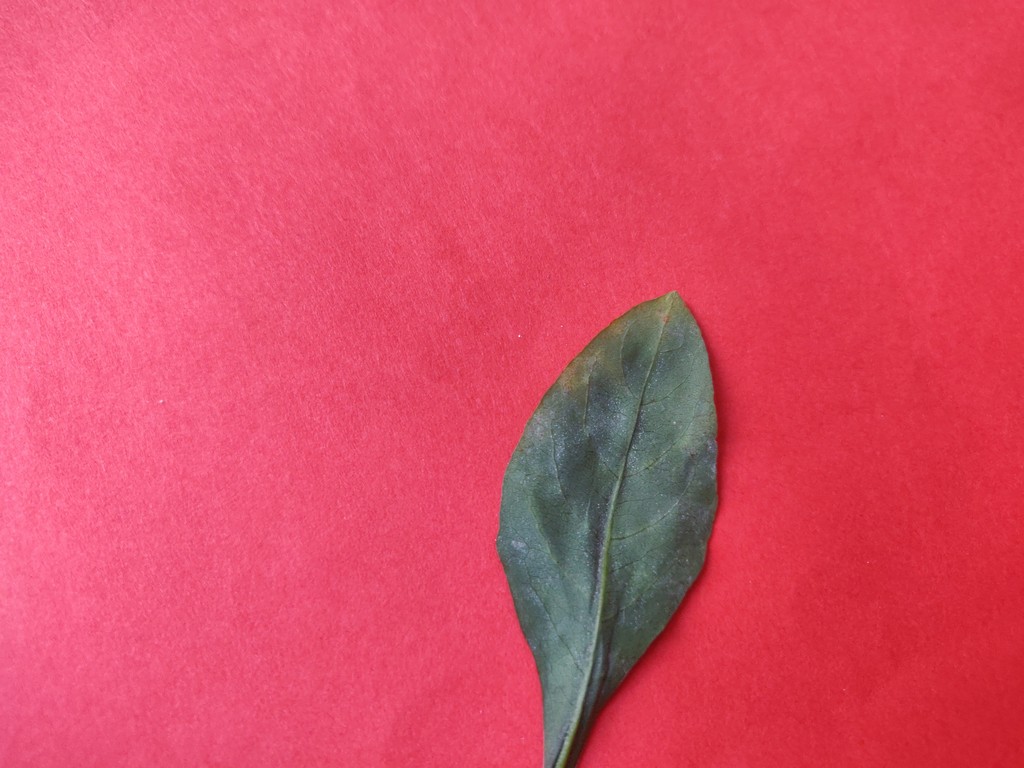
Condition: Unhealthy
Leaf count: single
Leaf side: back